Bill Bruton

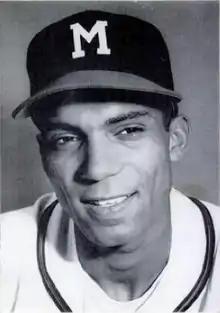
Bruton in 1955

William Havon Bruton (November 9, 1925 – December 5, 1995) was a Major League Baseball (MLB) center fielder who played for the Milwaukee Braves (1953–1960) and Detroit Tigers (1961–1964). Bruton batted left-handed and threw right-handed.